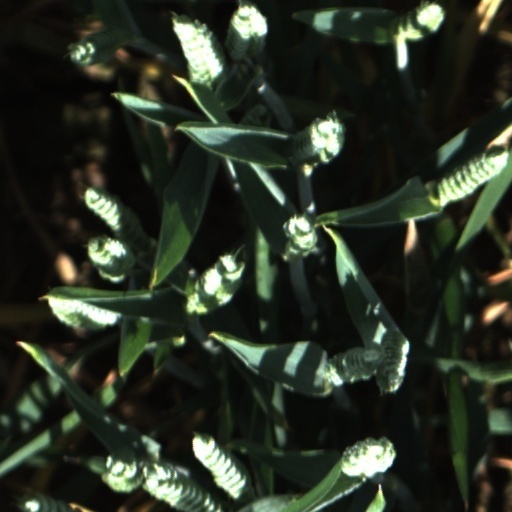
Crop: wheat